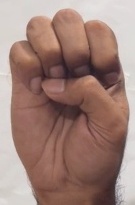
ASL sign: E